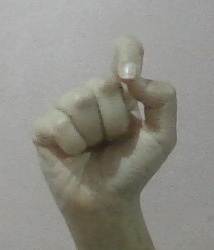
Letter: fa